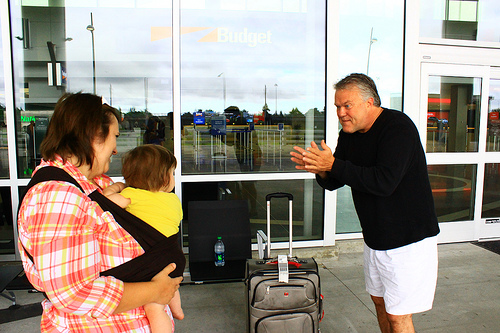
question: 人は何人いますか？
answer: ３人

question: 右にいる人は誰ですか？
answer: 男性

question: 男性は何色のシャツを着ていますか？
answer: 黒色

question: 男性は何をしていますか？
answer: 手を叩いている

question: ベンチの上に置いてあるものは何ですか？
answer: ペットボトル

question: ペットボトルはいくつありますか？
answer: １つ

question: 女性が抱えているものは何ですか？
answer: 子ども

question: 子どもは何色の服を着ていますか？
answer: 黄色